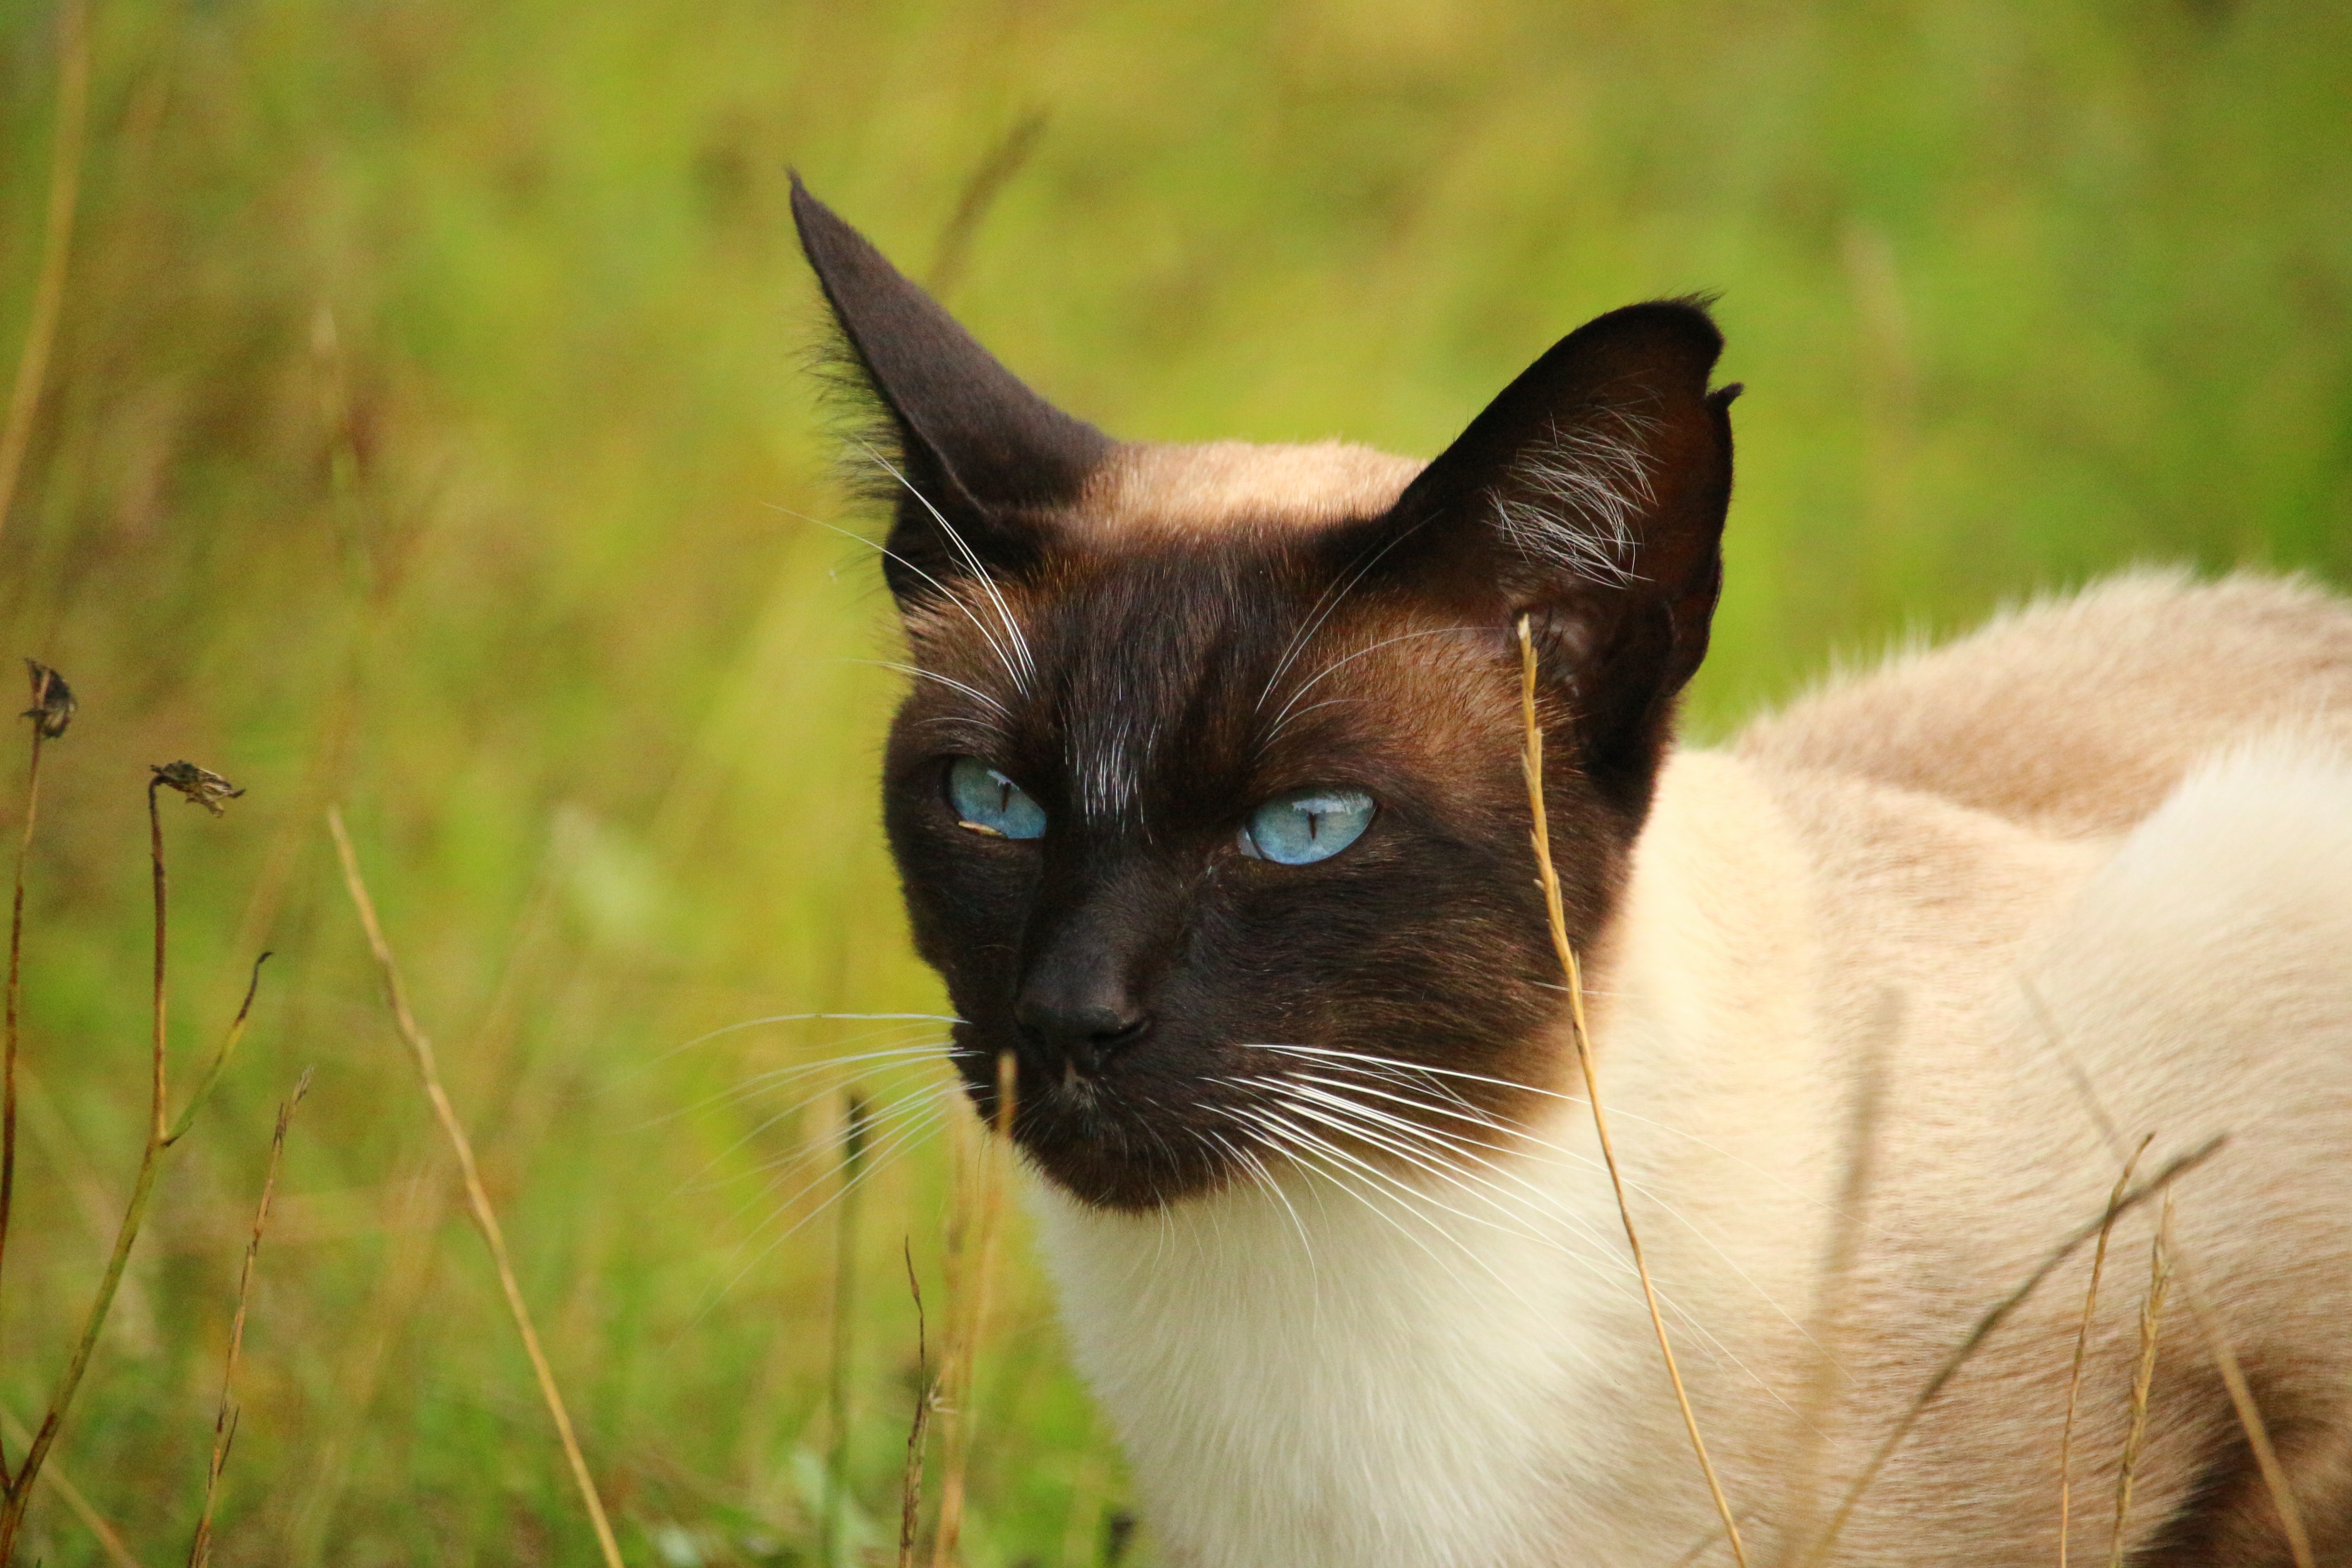
grass, cat, mammal, fauna, whiskers, snout, vertebrate, mieze, thai, siamese, burmese, siamese cat, breed cat, balinese, small to medium sized cats, cat like mammal, tonkinese